Lu Wei (politician)

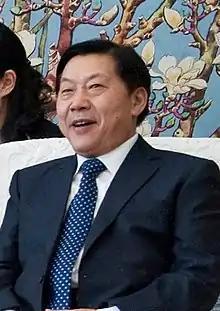
Lu Wei

Lu Wei (born January 1960) is a former Chinese politician. He served as the deputy head of the Propaganda Department of the Chinese Communist Party, the head of the General Office of the Central Leading Group for Internet Security and Informatization (one and the same with the Cyberspace Administration of China, CAC) from August 2013 to June 2016. Lu was previously Vice-Mayor of Beijing and the head of the Beijing Party organization's propaganda department, among other posts. Lu was named by "Time" magazine as one of the world's 100 most influential people in 2015. Multiple charges brought in 2017 resulted in Lu being sentenced to fourteen years in prison in 2019.